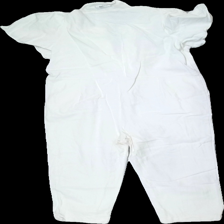
View: back
Type: Top
Category: Ladies
Brand: Not in the list
Brand text on label: Storets
Colors: White
Material: cotton
Cut: Long, Regular
Size: S
Season: All
Stains: Major
Damage: Stained
Damage location: middle left
Price range: 50-100
Recommended usage: Export